Miscommunication

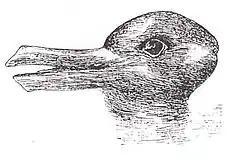
Is this a duck or a rabbit?

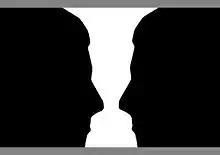
Are these two faces or is it a vase?

Miscommunication (""mis"" + ""communication"") is the failure of communicating clearly the intended message or idea. It may be a social inability to communicate adequately and properly, and it is one of many types of communication barriers.